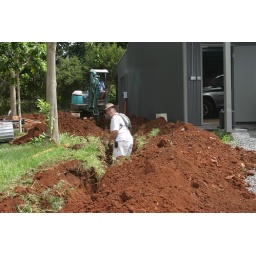
Jen in the trenches:-) --- power, phone and water to house